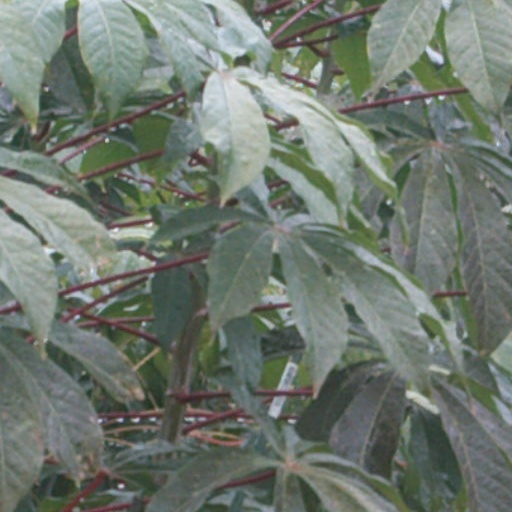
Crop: cassava